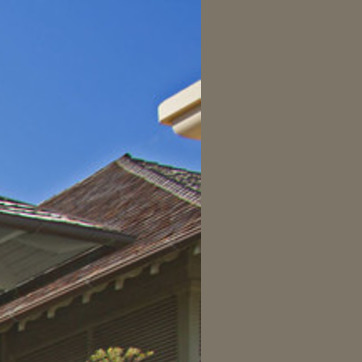
Material: other